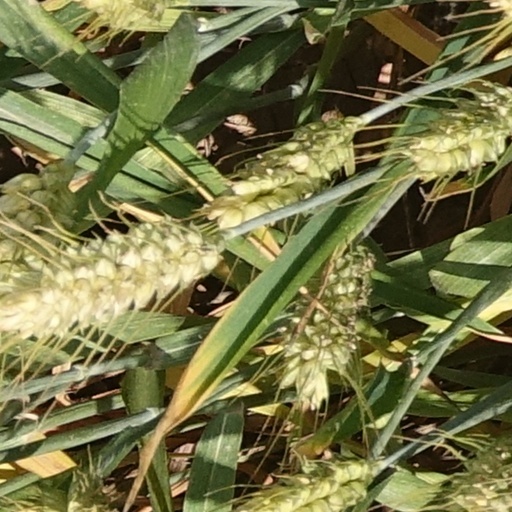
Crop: wheat